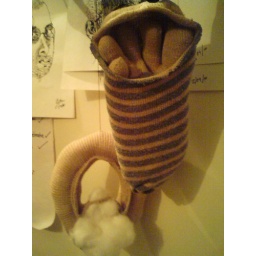
baby head bundles like five turtles in a bottle